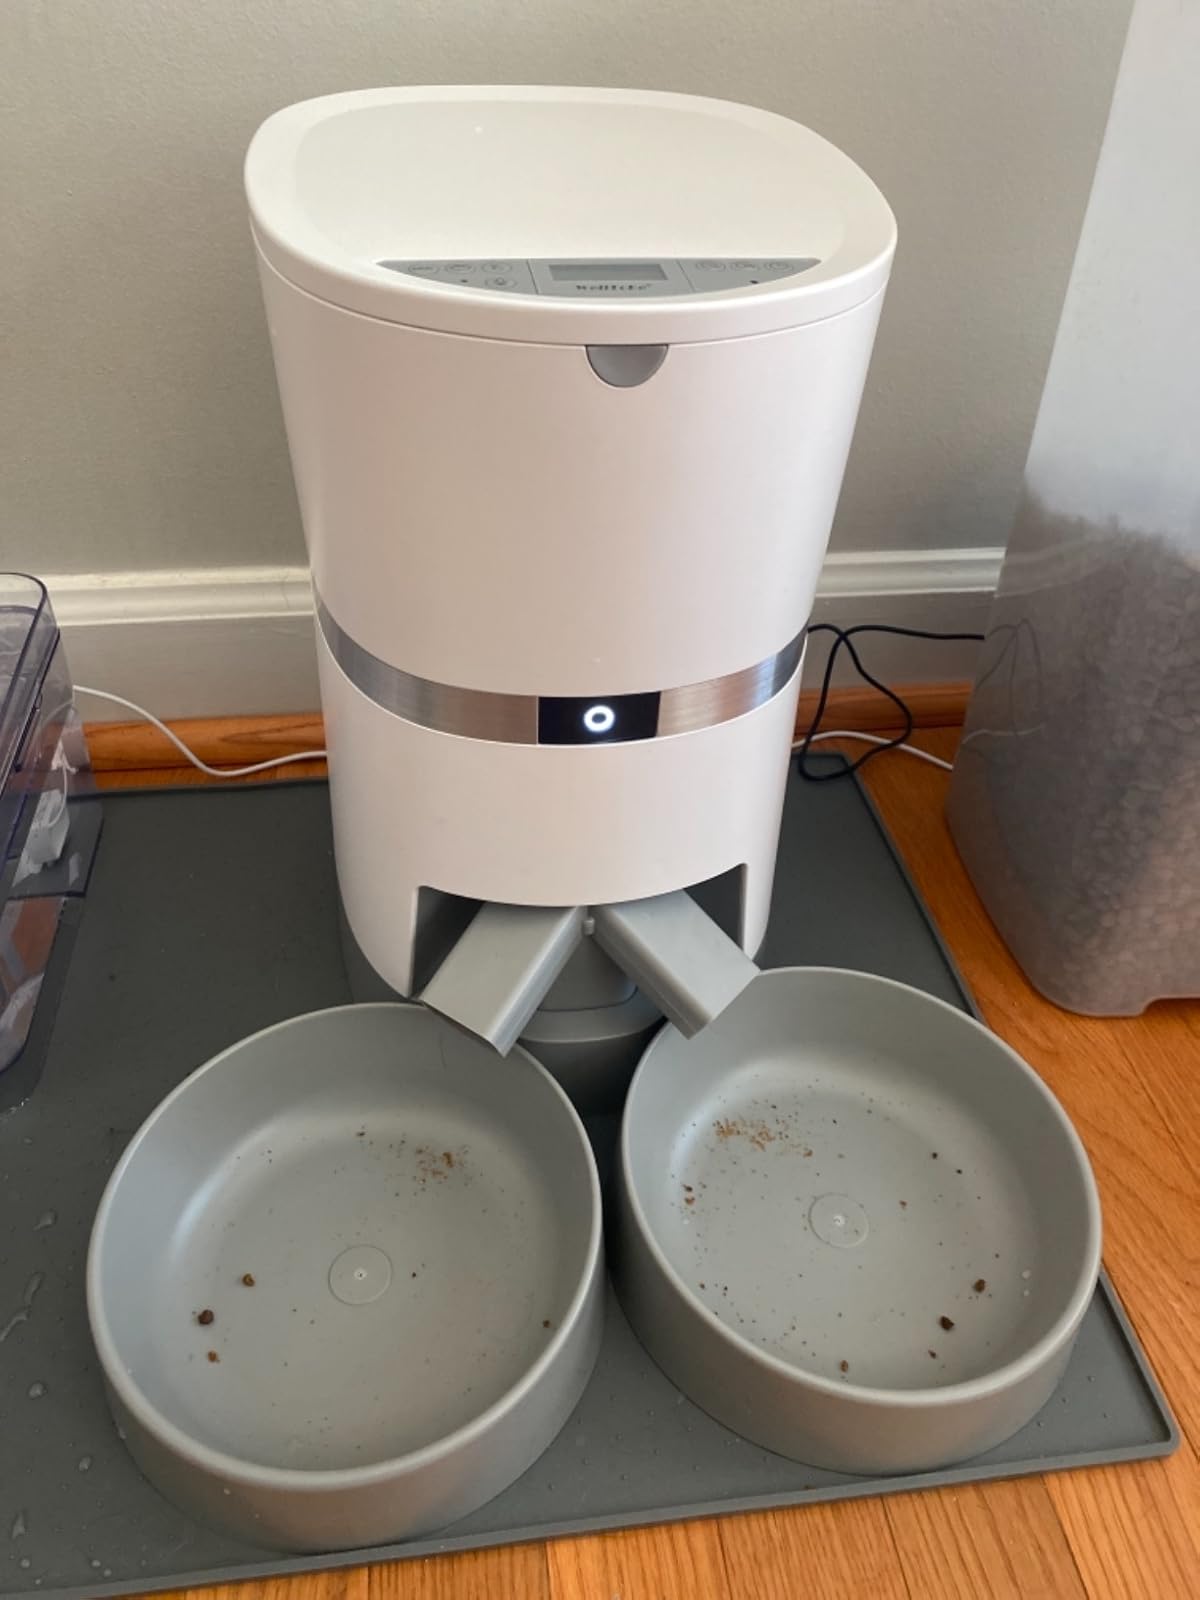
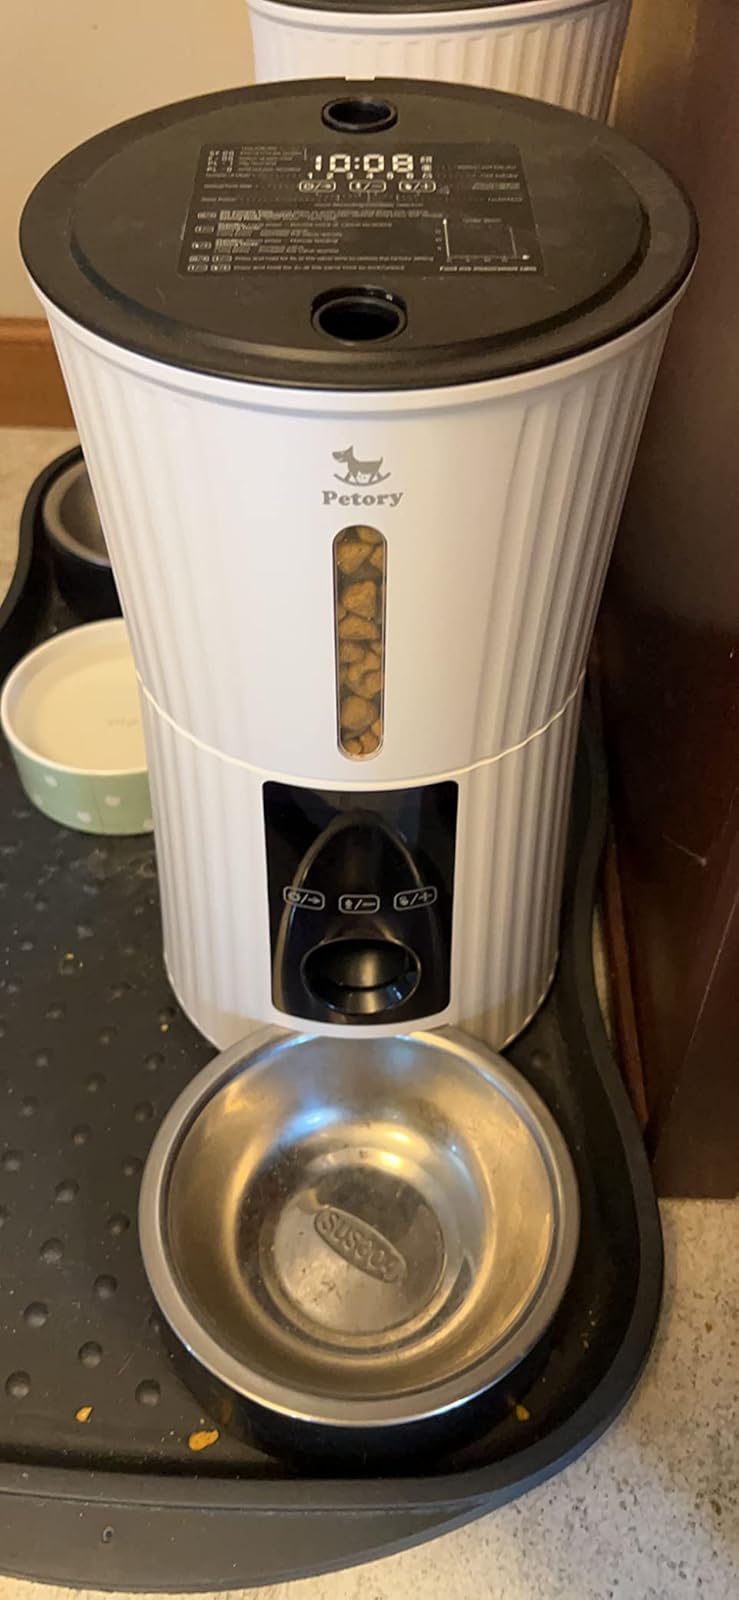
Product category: items_feeder
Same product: no